N25 road (Ireland)

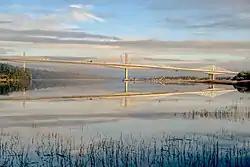
Rose Fitzgerald Kennedy Bridge, New Ross bypass

Some sections of the route have been proposed for upgrade to motorway standard. Part of the N25 dual carriageway in Midleton is to have all its junctions grade-separated and all direct accesses removed from the route (by the construction of a parallel road), thus making it suitable for upgrade to motorway status.